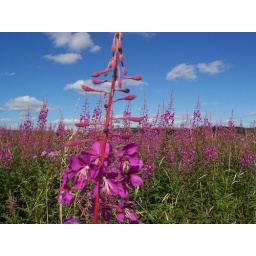
A flower in a field in Brecon, Wales